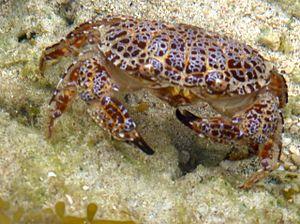
Les Xanthidae sont une famille de crabes des récifs coralliens.